Dutch Golden Age painting

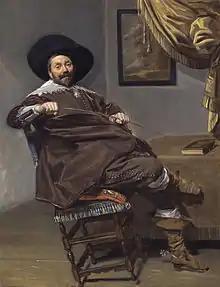
Frans Hals, "Willem Heythuijsen" (1634), .

In the early part of the century many Northern Mannerist artists with styles formed in the previous century continued to work, until the 1630s in the cases of Abraham Bloemaert and Joachim Wtewael. Many history paintings were small in scale, with the German painter (based in Rome) Adam Elsheimer as much an influence as Caravaggio (both died in 1610) on Dutch painters like Pieter Lastman, Rembrandt's master, and Jan and Jacob Pynas. Compared to Baroque history painting from other countries, they shared the Dutch emphasis on realism, and narrative directness, and are sometimes known as the "Pre-Rembrandtists", as Rembrandt's early paintings were in this style.